Iftikhar Chaudhry

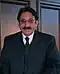

Iftikhar Muhammad Chaudhry (born 12 December 1948) is a Pakistani jurist who served as the 20th Chief Justice of Pakistan over three non-consecutive terms from 29 June 2005 to 11 December 2013.